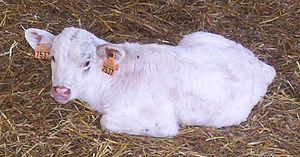
Veau charolais couché dans la paille.
Bos taurus est le nom scientifique donné à l'ensemble des bovins domestiques de l'Ancien Monde issus de l'aurochs sauvage. Il s'agit d'une espèce de mammifères ruminants de grande taille. Deux sous-espèces principales sont distinguées : la Vache domestique d'Europe et le Zébu, auxquelles certains auteurs ajoutent Bos taurus primigenius, l'Aurochs éteint au XVIIᵉ siècle sous sa forme sauvage, mais dont les éleveurs tentent de reconstituer une race très proche.
Le vêlage est la mise bas chez les vaches.